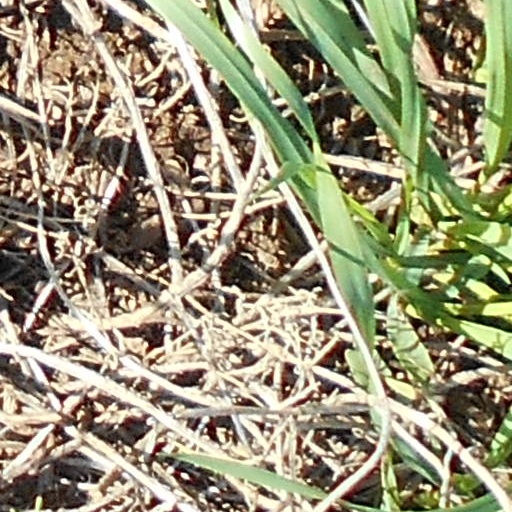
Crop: wheat